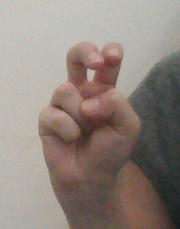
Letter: toot